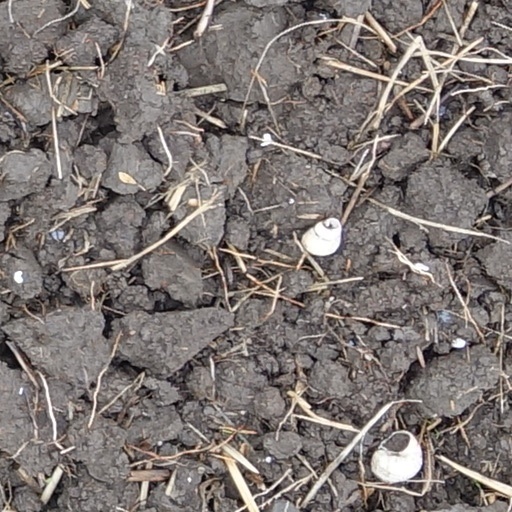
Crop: wheat